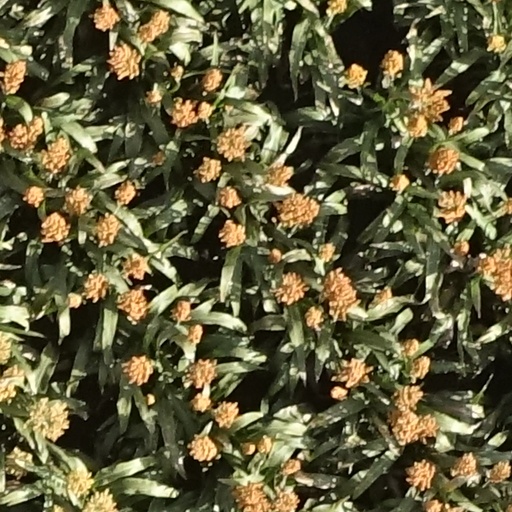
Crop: sorghum